Meany Lodge

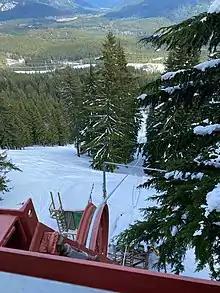
View from the top of the Lane

Meany Lodge is a ski area located in Martin, Washington near Stampede Pass, Washington, United States. It was built in 1928, making it the oldest ski area in Washington and among the oldest in the U.S.